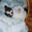
Label: dog